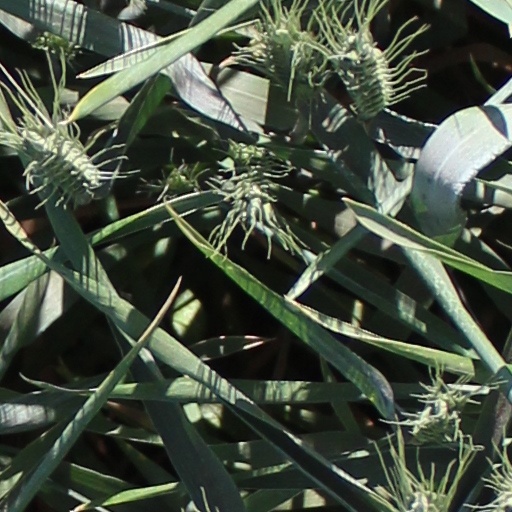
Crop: wheat